N. Chandrababu Naidu

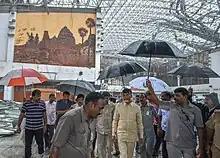

After the bifurcation, elections were held in 2014 in the newly formed states of Andhra Pradesh and Telangana. Naidu formed an alliance again with the BJP and Jana Sena Party and returned to power in the bifurcated, residual Andhra Pradesh state, winning 102 seats out of 175 seats. The TDP also won 16 Lok Sabha seats. Naidu took oath as the first Chief Minister of the residuary state of Andhra Pradesh at Mangalagiri on the grounds of Acharya Nagarjuna University near Guntur. His party joined the NDA government at the Centre and held two portfolios in the union cabinet. Two cabinet berths in the state were allocated to the BJP.